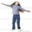
Label: girl